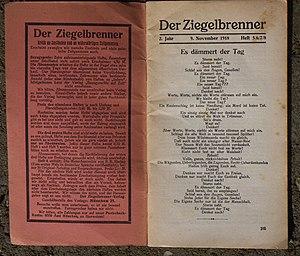
B. Traven est le pseudonyme d'un écrivain libertaire de langue allemande, Otto Feige, dont les autres pseudonymes sont, notamment : Traven Torsvan, Berick Torsvan. L'identité de cet écrivain demeure en partie un mystère.